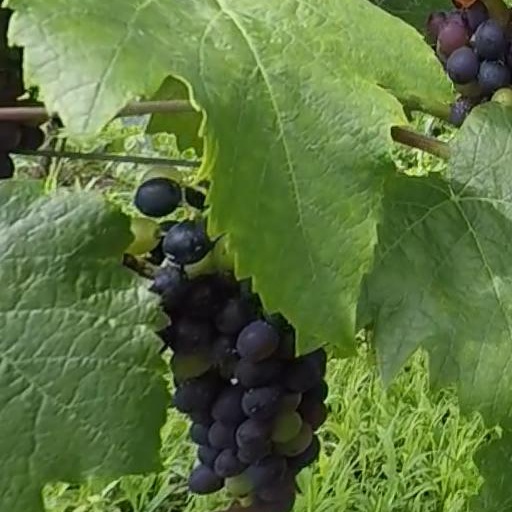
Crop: grape